Ib Benoh

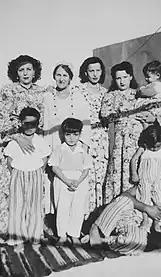
The artist, center, in front of his quilt-maker maternal grandmother, Damascus, ca1952.

Born to Jordanian-Syrian parents of Libyan descent, Benoh lived in Amman for the first four years of his life until his family moved to Damascus. His mother, Afifa Abi Al Haj, was privately educated. His father, Hasan Benoh, served in the Jordanian government and later the Syrian government. Benoh's paternal grandfather, Ibrahim Bin Nuh (Noah or Benoh), an olive oil producer and head of a high school in Khoms, Libya, died not long after fleeing his homeland to evade capture by the Italian invaders for his role in funding the resistance.